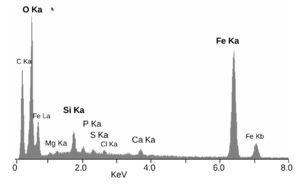
Røntgen-fluorescensspektroskopi
Røntgen-emissionsspektrum af exoskelettet af en Rimicaris exoculata, en reje fra et hydrotermisk væld [1]  De fleste toppe i spekteret er røntgenstråler fra elektroner, der falder tilbage til K-skallen, og en top er fra L-skallen i jern (Fe La)
Røntgen-fluorescensspektroskopi eller energifordelings-Røntgenspektroskopi undertiden også kaldet energifordelings-røntgenanalyse eller energifordelings-mikroanalyse er en analyseteknik, der anvendes til grundstof-analyse eller kemisk karakterisering af en prøve.